South Asian pickle
Also known as:
af - Afrikaans: Atcha
bh - Bhojpuri: अचार
bn - Bangla: দেশী আচার
de - German: Indisches Pickle
dty - Doteli: अचार
en-simple - Simple English: South Asian pickle
eo - Esperanto: Aŝaro
es - Spanish: Encurtido indio
fr - French: Achard
gu - Gujarati: અથાણું
hi - Hindi: अचार
ja - Japanese: アチャール
jv - Javanese: Acar Asia Kidul
kn - Kannada: ಉಪ್ಪಿನ ಕಾಯಿ
ko - Korean: 아차르
la - Latin: Achar
lt - Lithuanian: Ačaris
ml - Malayalam: അച്ചാർ
mr - Marathi: लोणचे
ne - Nepali: अचार
pnb - Western Punjabi: اچار
ru - Russian: Индийские пикули
sat - Santali: ᱟᱪᱟᱨ
sd - Sindhi: آچار
ta - Tamil: ஊறுகாய்
tcy - Tulu: ಉಪ್ಪಡ್
te - Telugu: ఊరగాయ
uk - Ukrainian: Індійські пікулі
ur - Urdu: جنوب ایشیائی اچار
zh - Chinese: 印度式腌菜
Category: vegetable (pickle, fermented vegetable)
Cuisine: Bangladeshi, Indian, Nepalese, Pakistani, Sri Lankan, Burmese
Associated cuisines: Bangladeshi, Indian, Nepalese, Pakistani, Sri Lankan, Burmese
Area: Bangladesh, India, Nepal, Pakistan, Sri Lanka, Myanmar, South Africa, Botswana, Mauritius
Countries: Bangladesh, India, Nepal, Pakistan, Sri Lanka, Myanmar, South Africa, Mauritius, Botswana
Region: Southern Asia South Eastern Asia Southern Africa Eastern Africa

It is a pickled food made from a variety of vegetables, meats and fruits preserved in brine, vinegar, edible oils, and various spices.

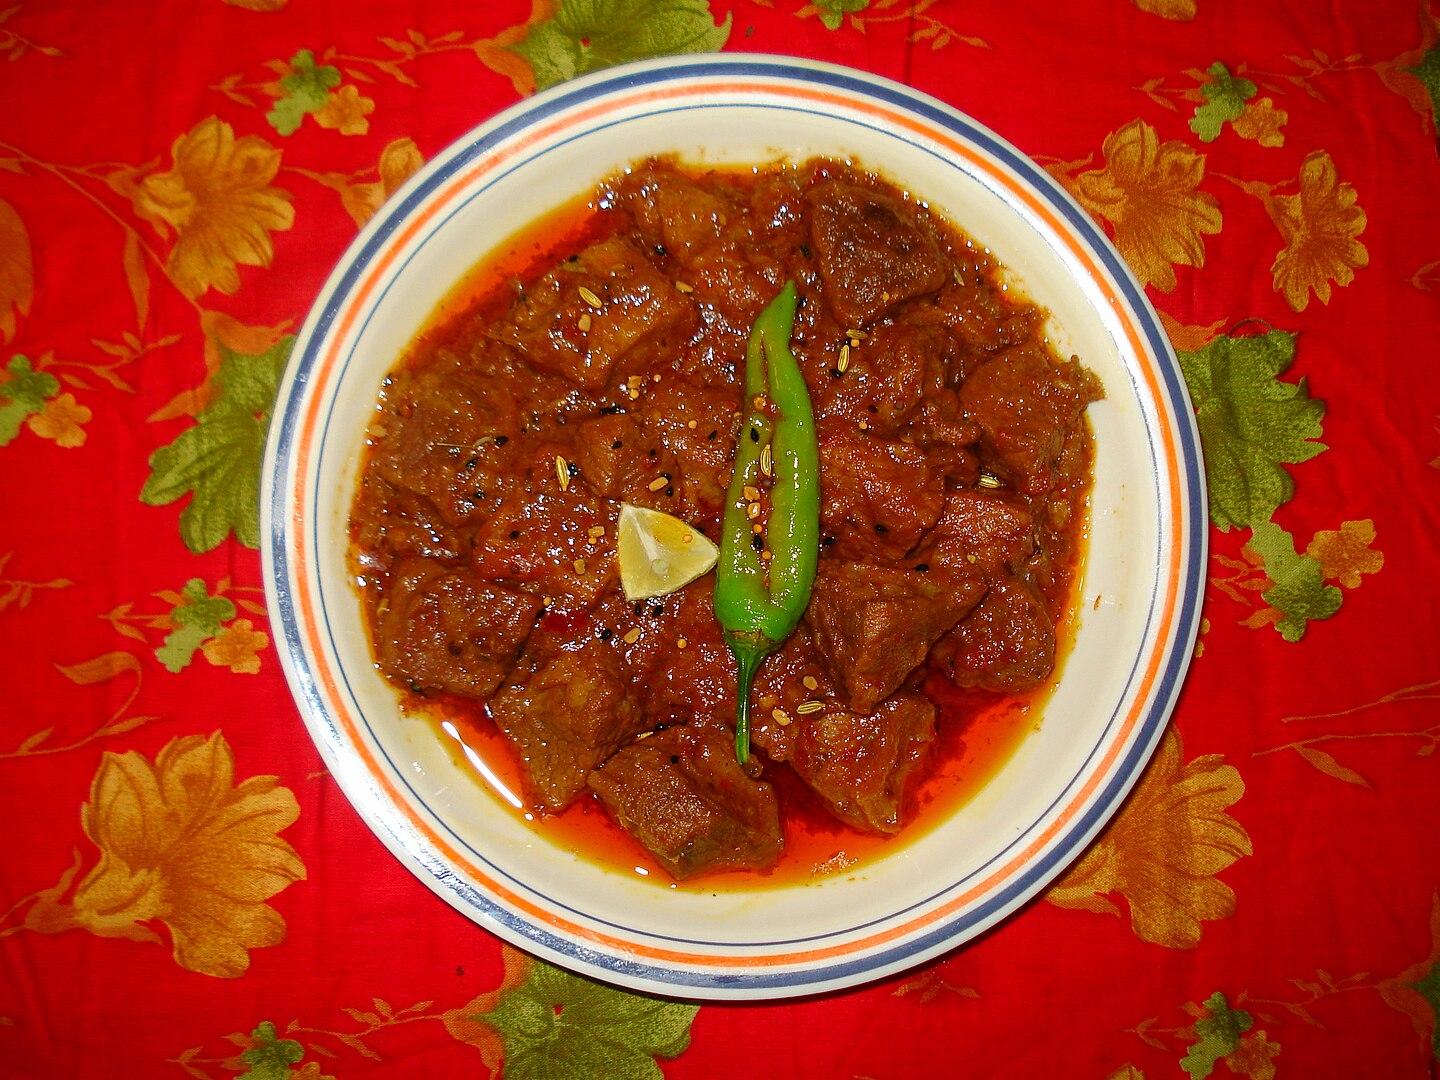
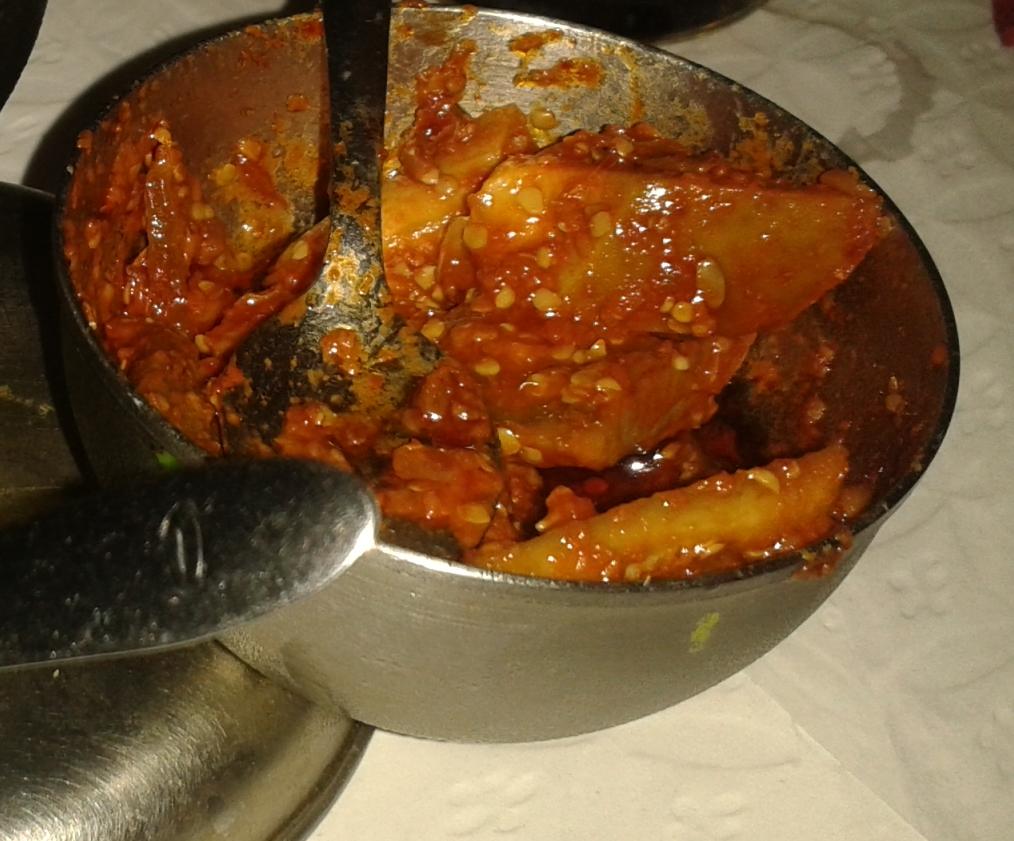
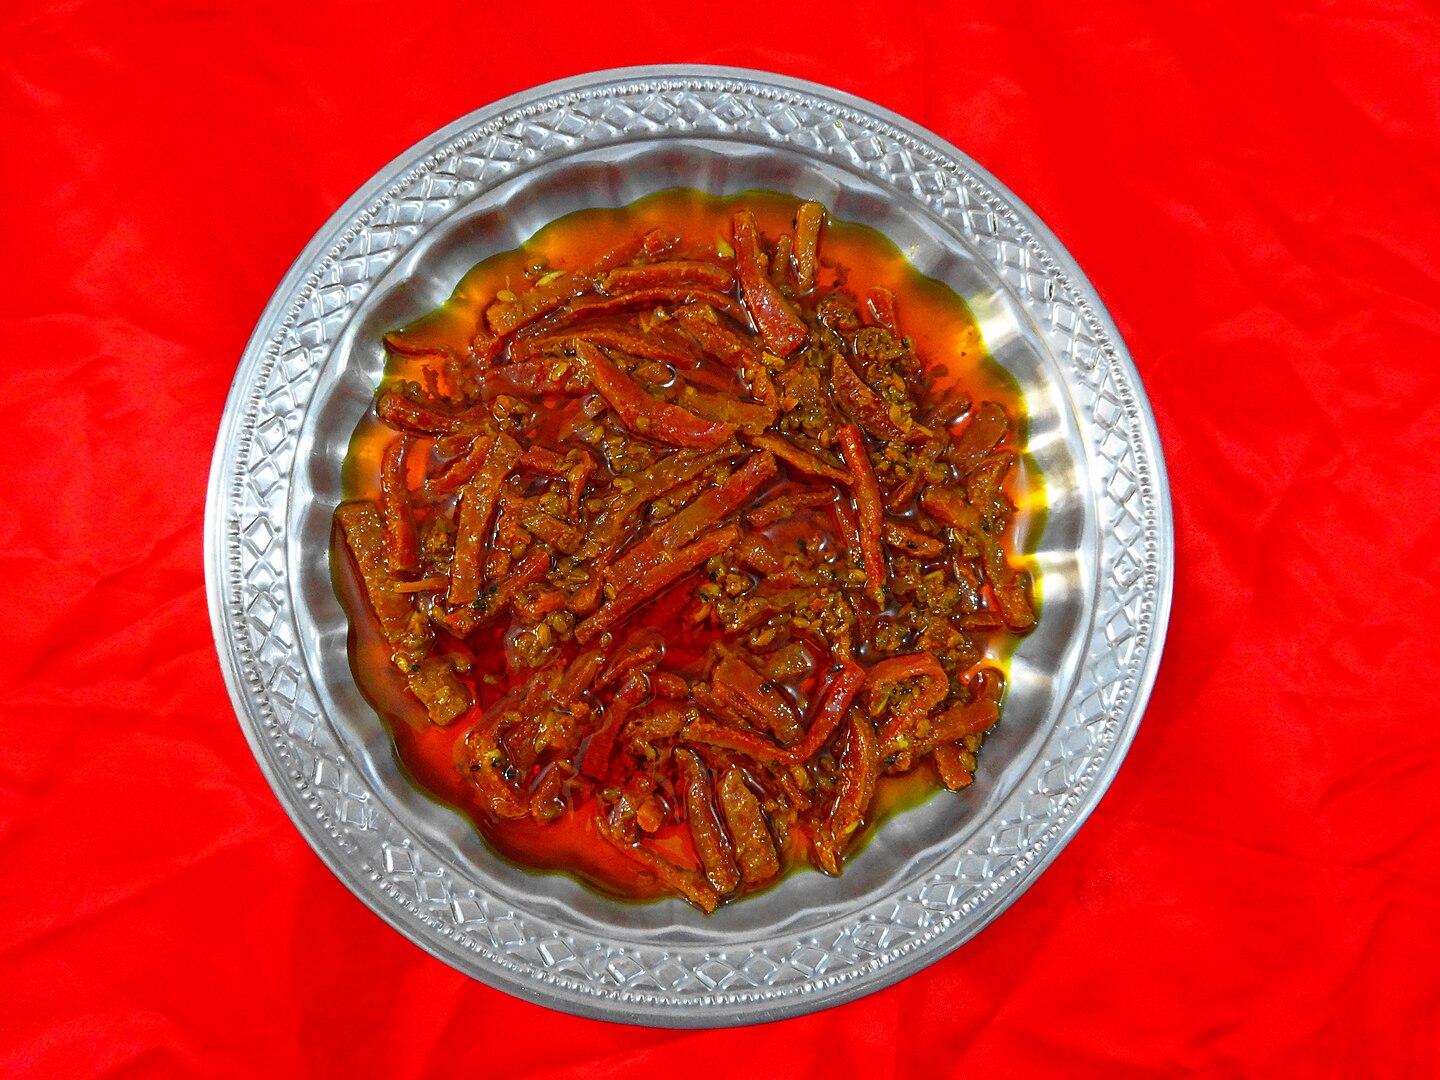
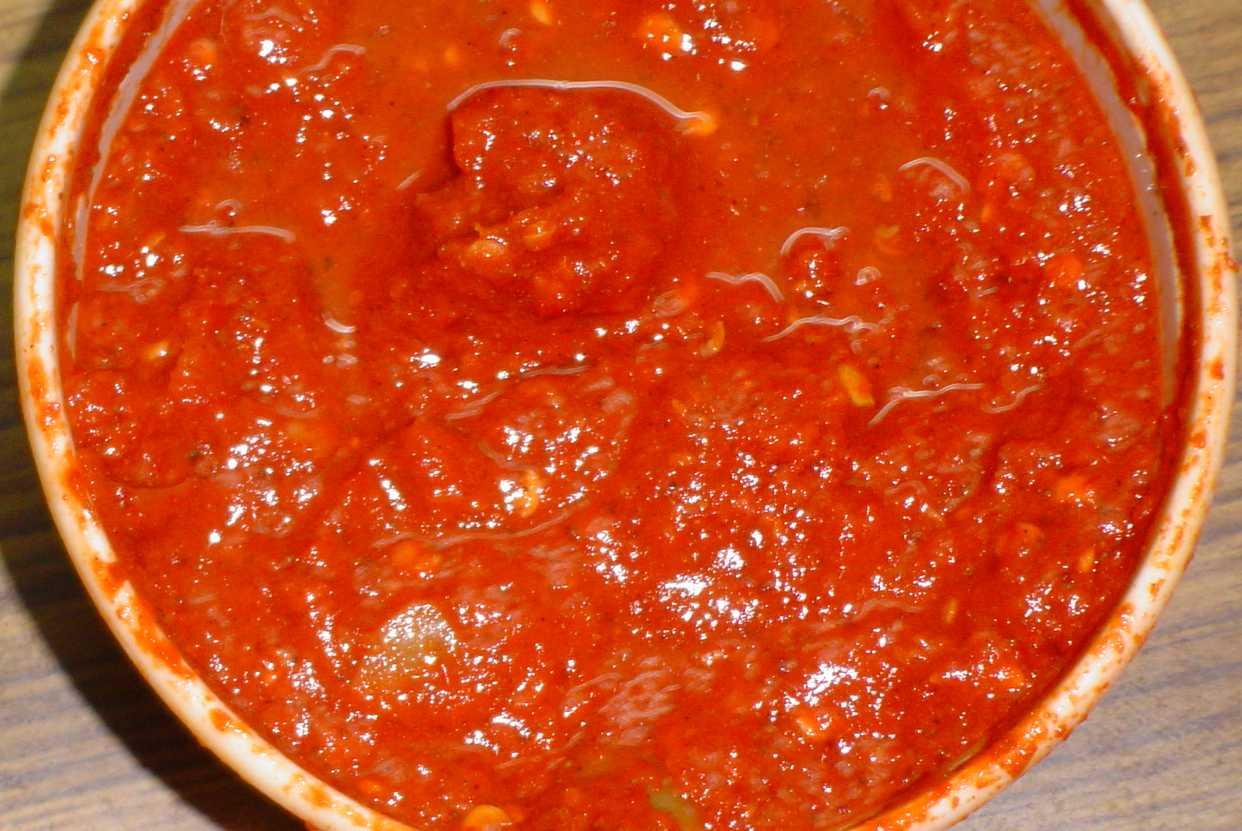
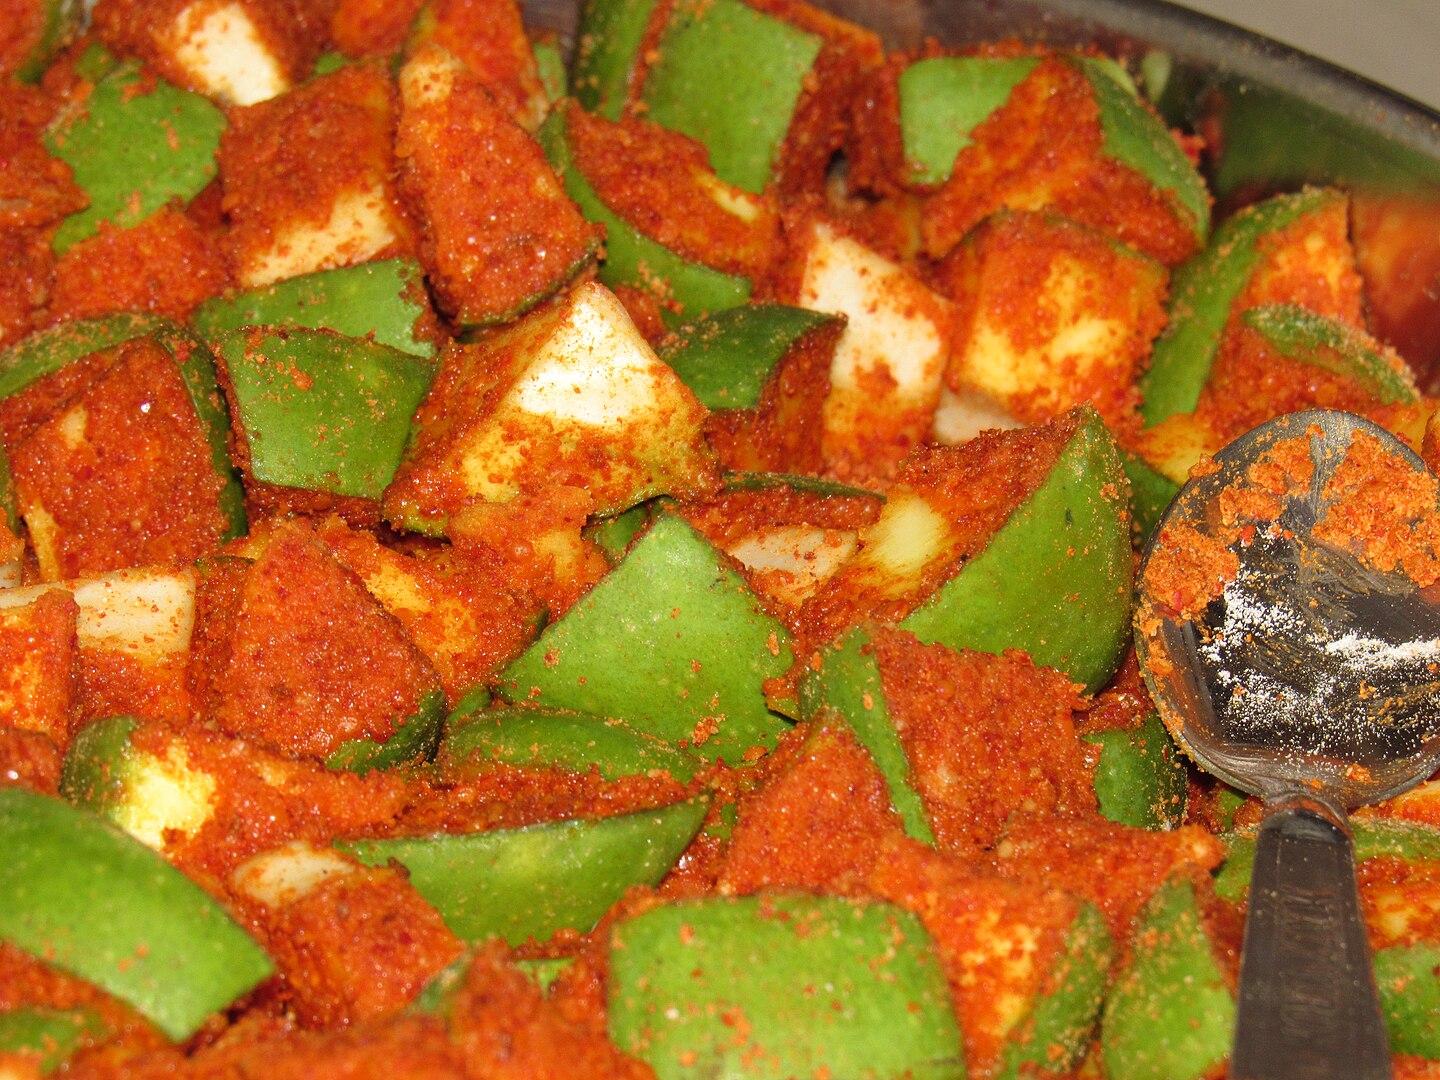
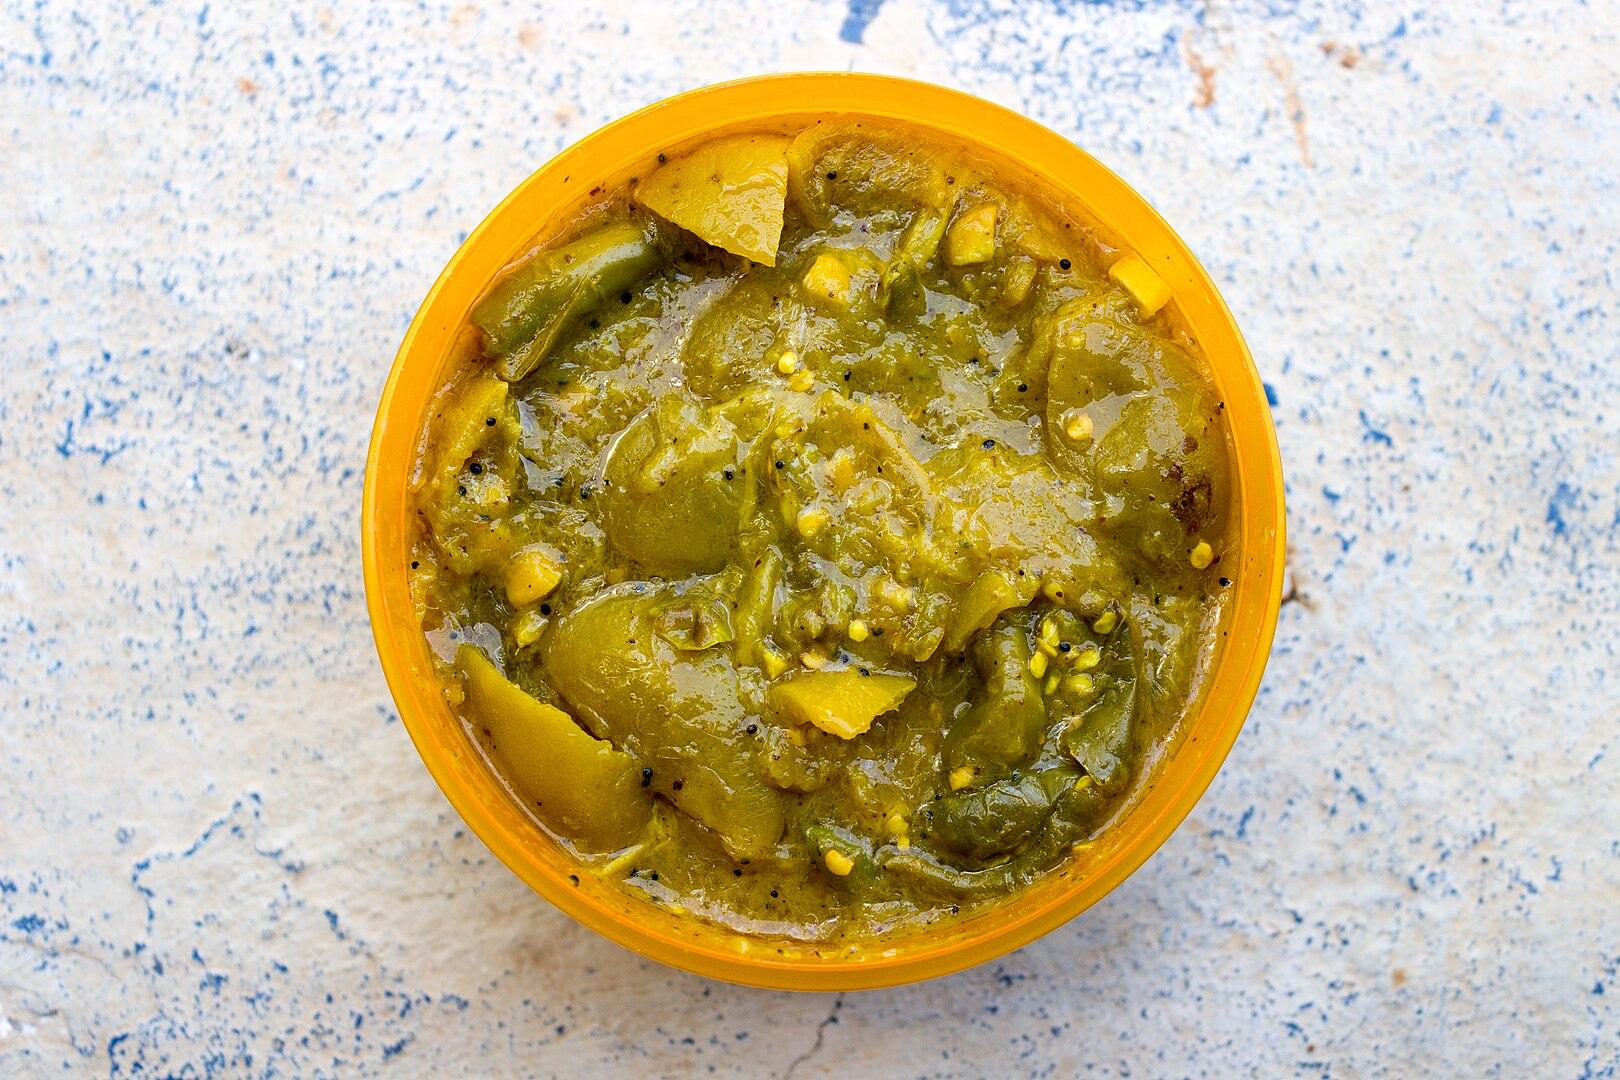
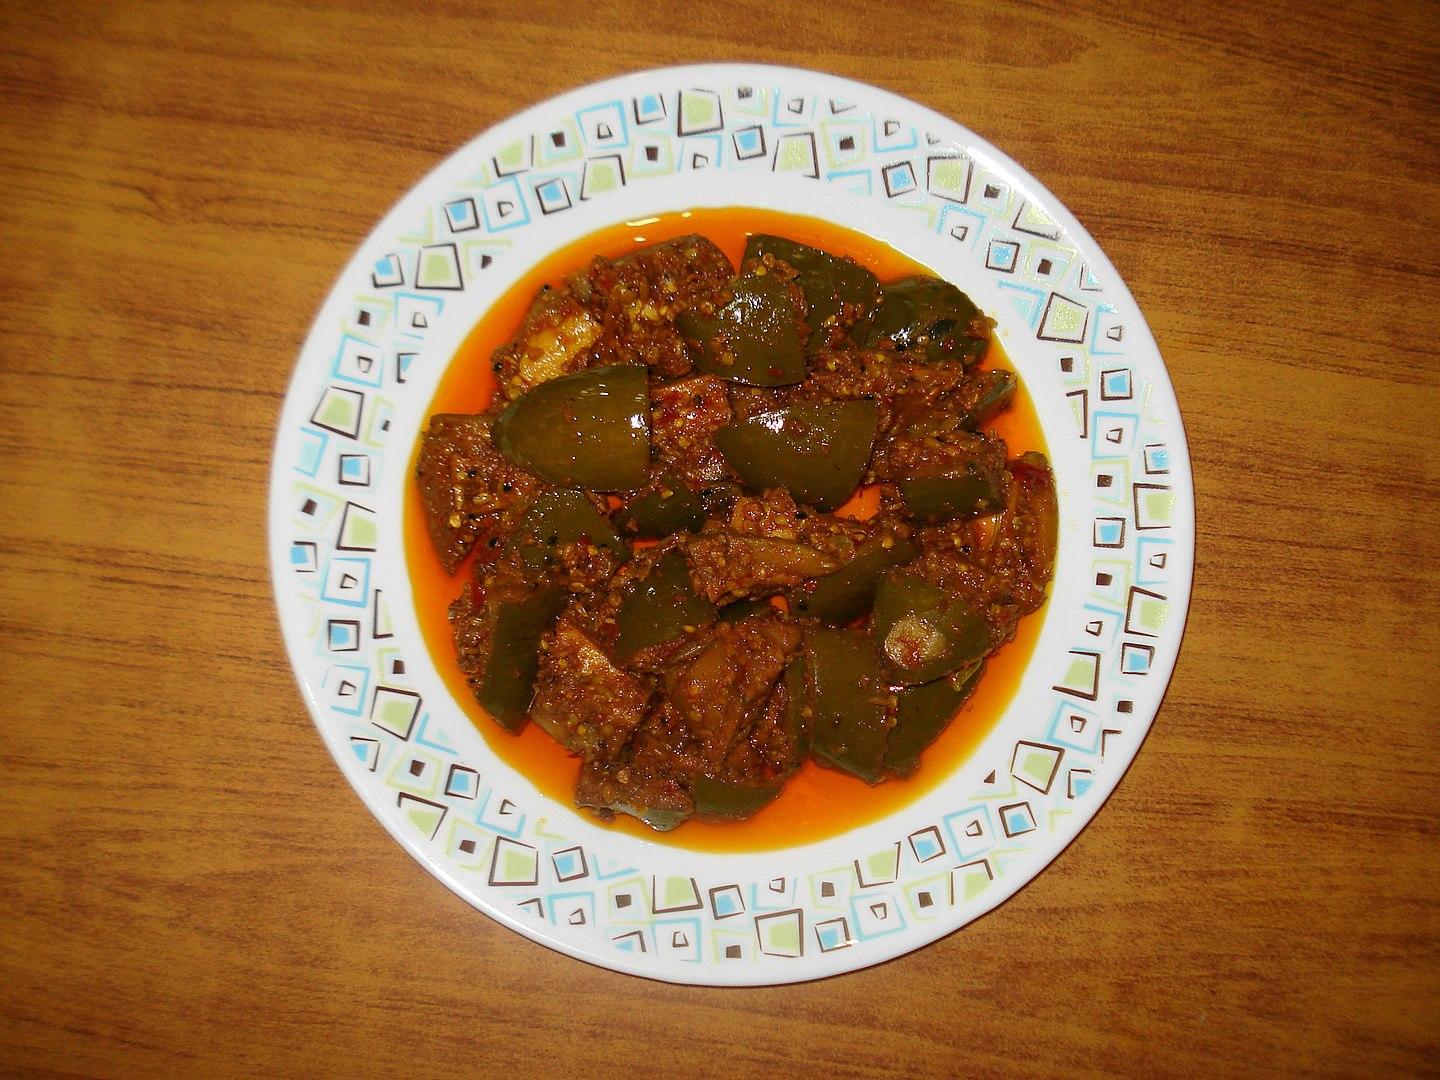
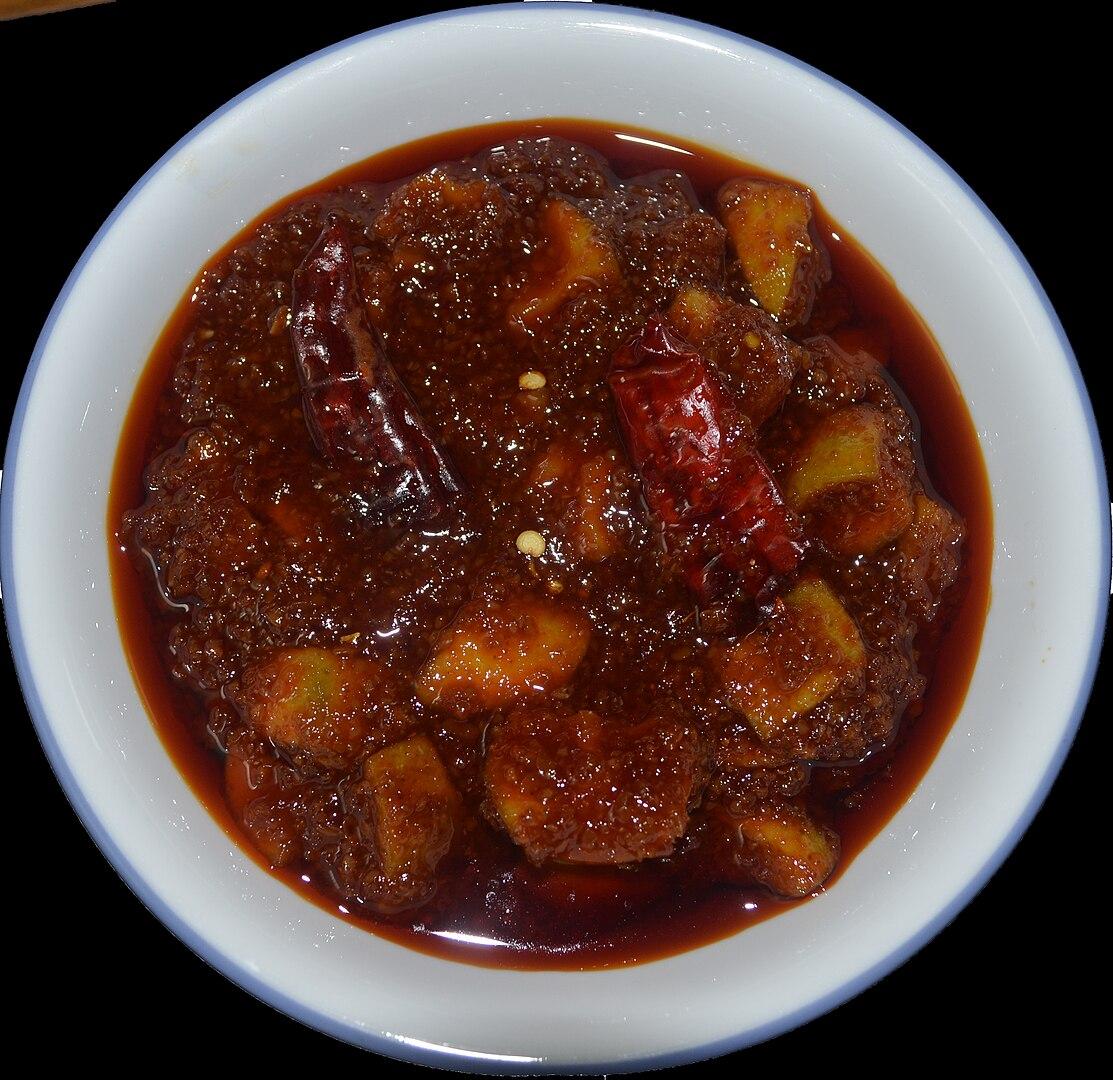